Rakvice

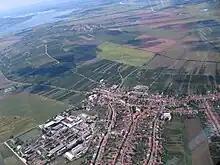
Aerial view

Rakvice is known for its large vineyards and is known for its long wine-making tradition. It lies in the Velkopavlovická wine subregion.